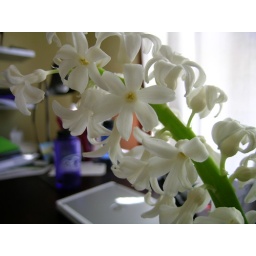
13 plastic coffee cups in a plastic balcony flower box